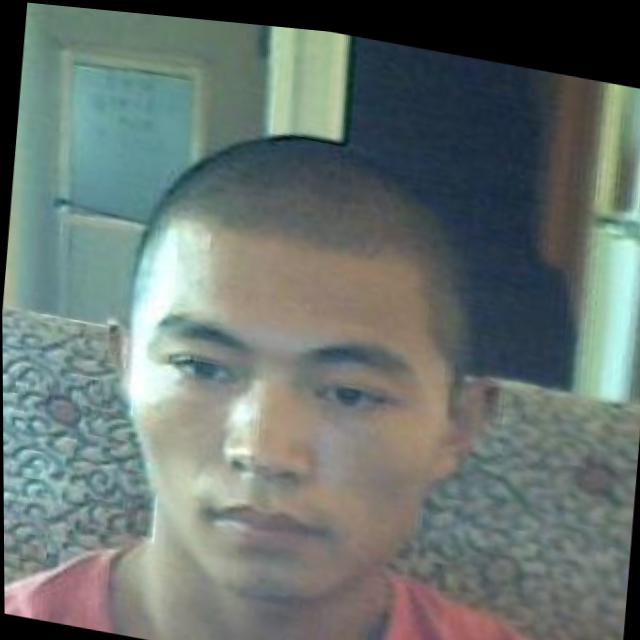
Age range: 21-44